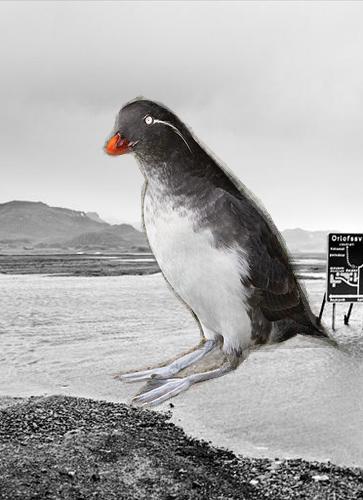
Bird species: Parakeet_Auklet
Bird type: waterbird
Background: water